Captain Tsubasa J: The Way to World Youth

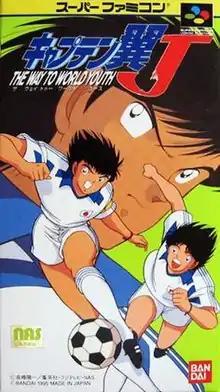
Cover art of "Captain Tsubasa J: The Way to World Youth"

is a 1995 Japan-exclusive "Captain Tsubasa" video game developed and published by Bandai and was the final "Captain Tsubasa" game for the Super Famicom.